Hezekiah's Pool

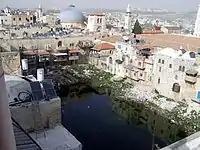
The pool in March 2010

Hezekiah's Pool ("Brikhat Hizkiyahu"), or the Patriarch's Pool, located in the Christian Quarter of the Old City of Jerusalem, was once a reservoir forming part of the city's ancient water system.